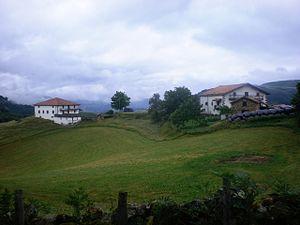
Pertalats est un village situé dans la commune de Baztan dans la Communauté forale de Navarre, en Espagne. Le village est considéré comme un quartier d'Arizkun.